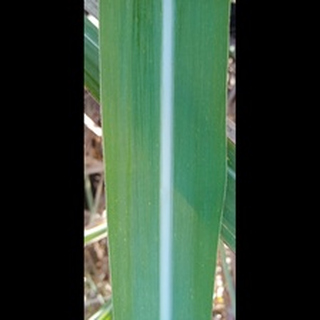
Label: healthy_sugarcane